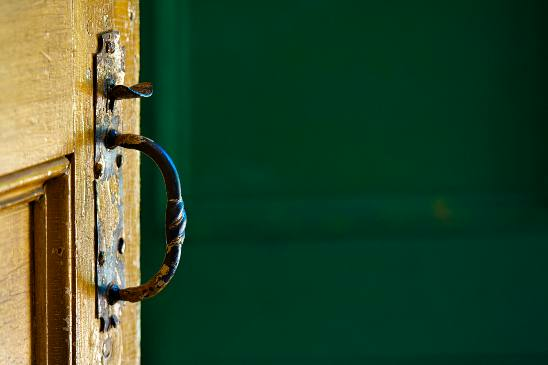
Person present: No